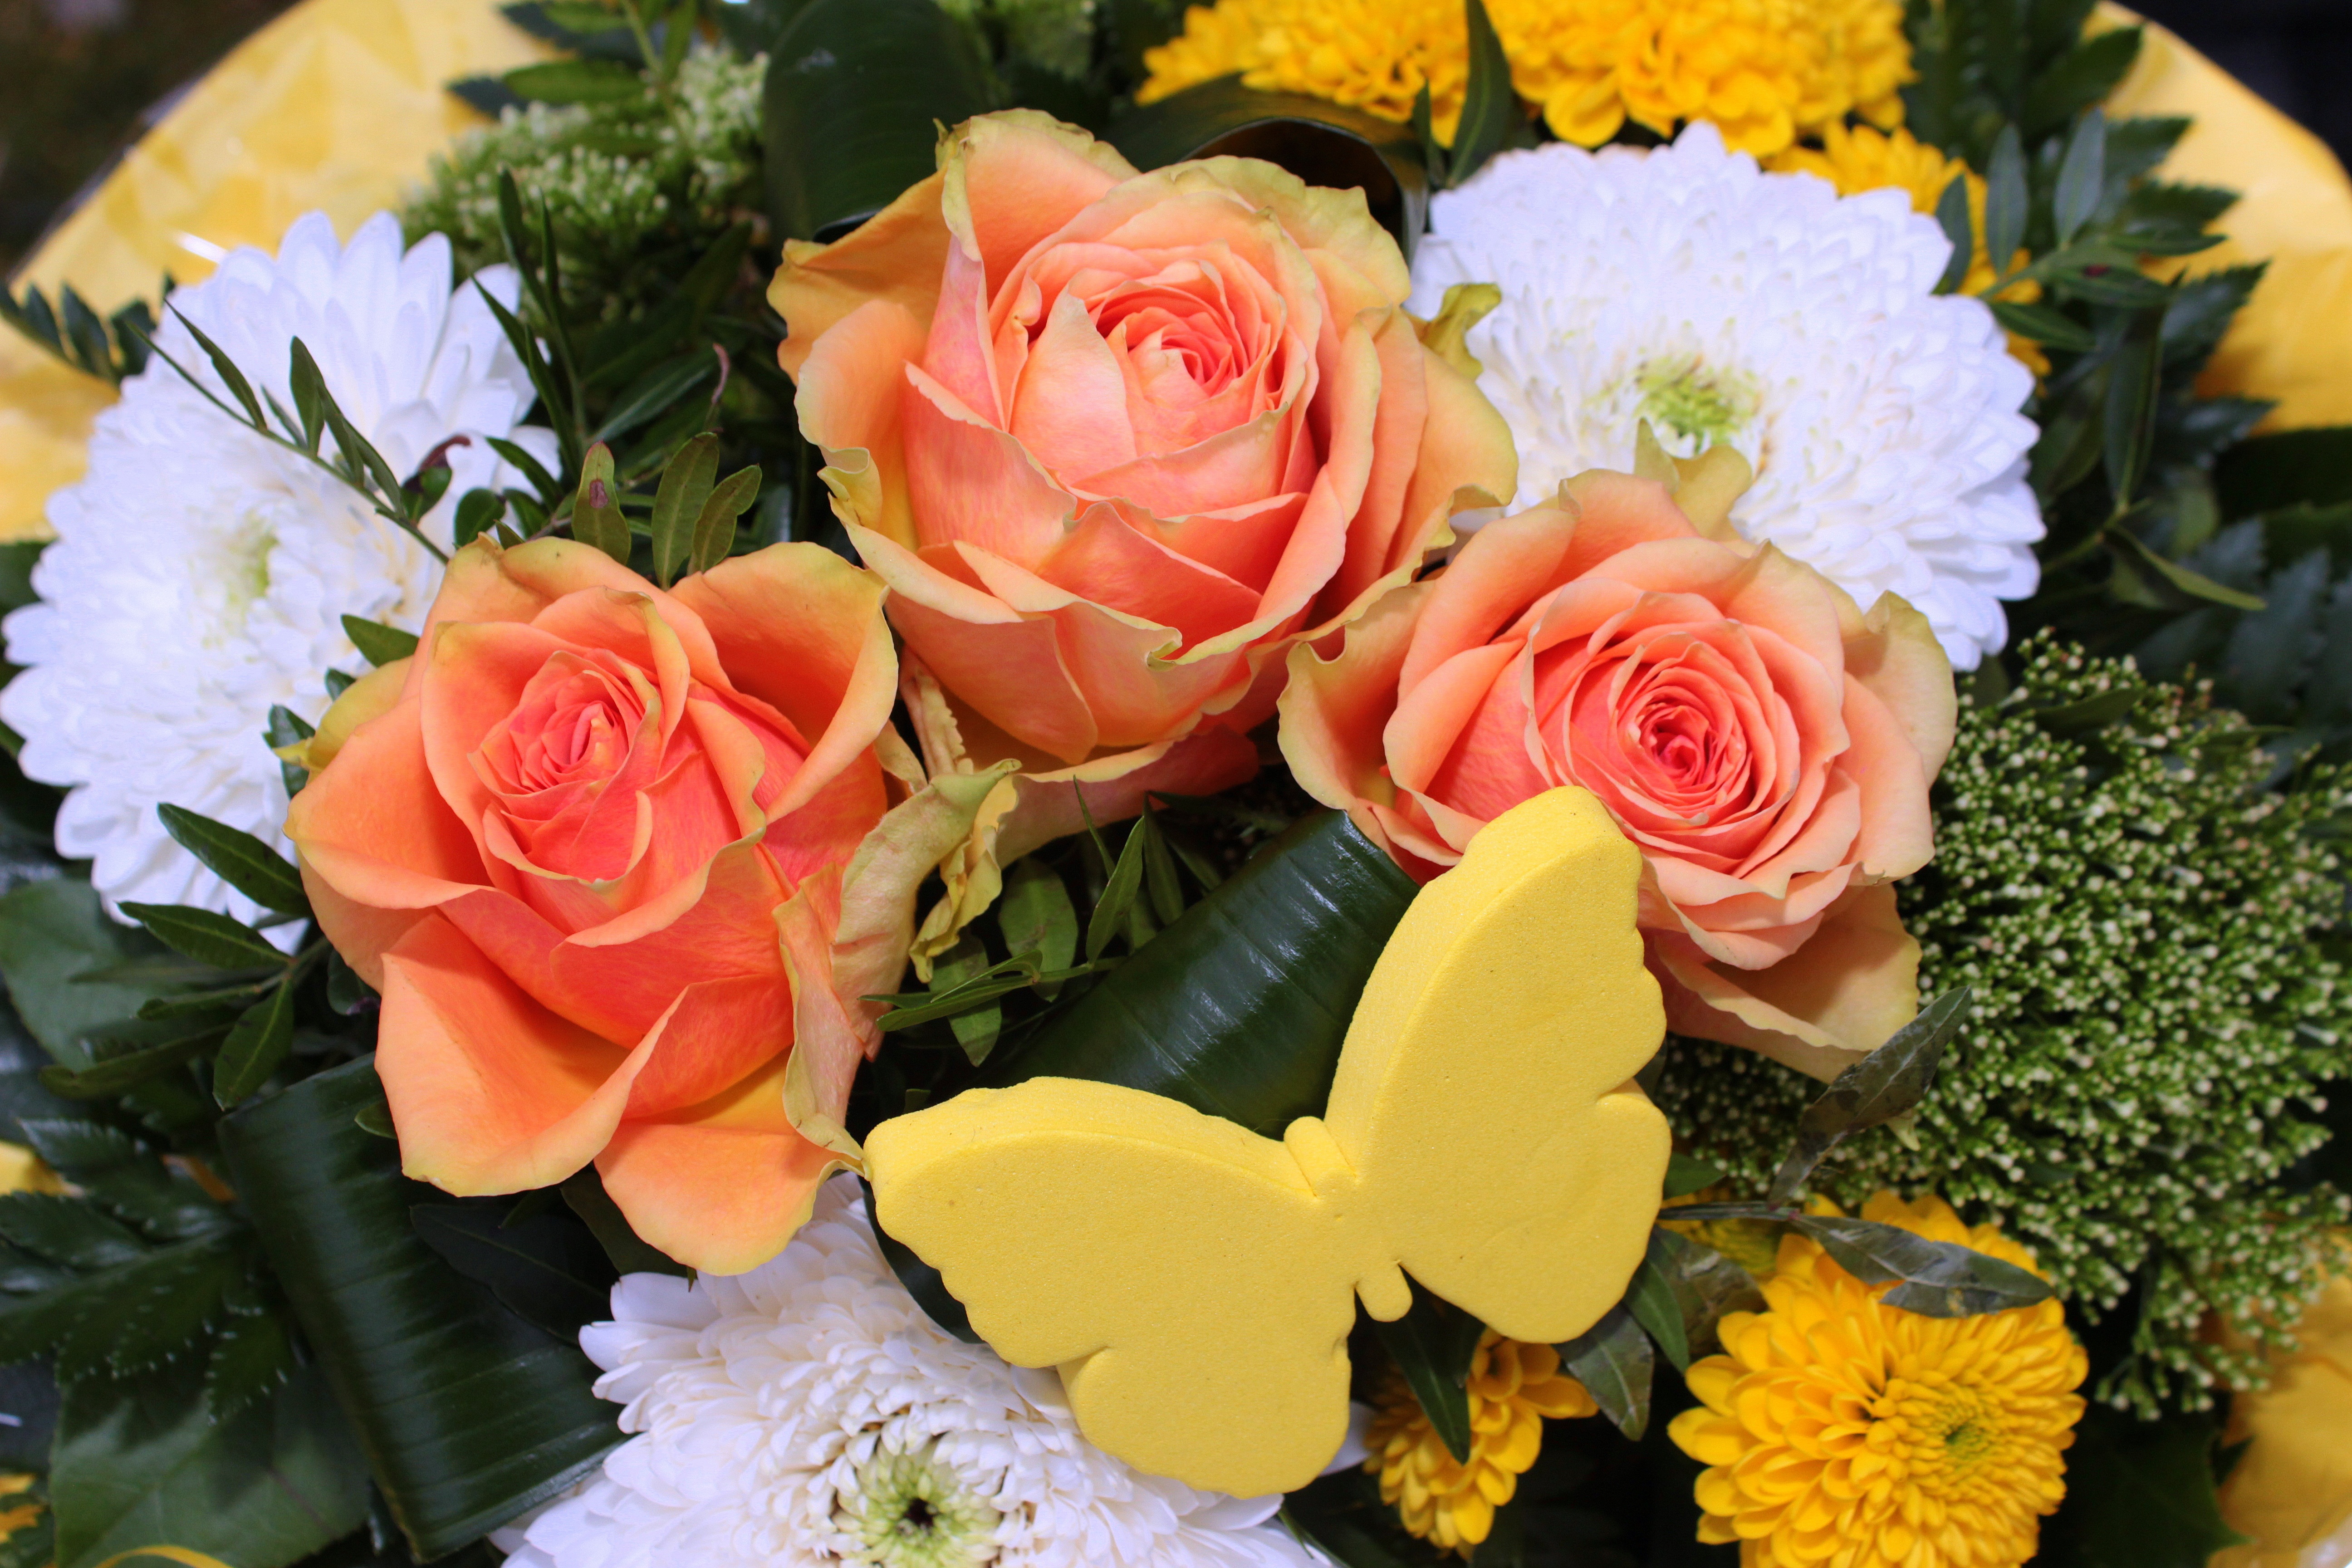
blossom, plant, flower, petal, bloom, bouquet, orange, flora, roses, floristry, fragrance, flowering plant, garden roses, flower bouquet, cut flowers, spring bouquet, floral design, gerbera white, butterfly yellow, land plant, flower arranging